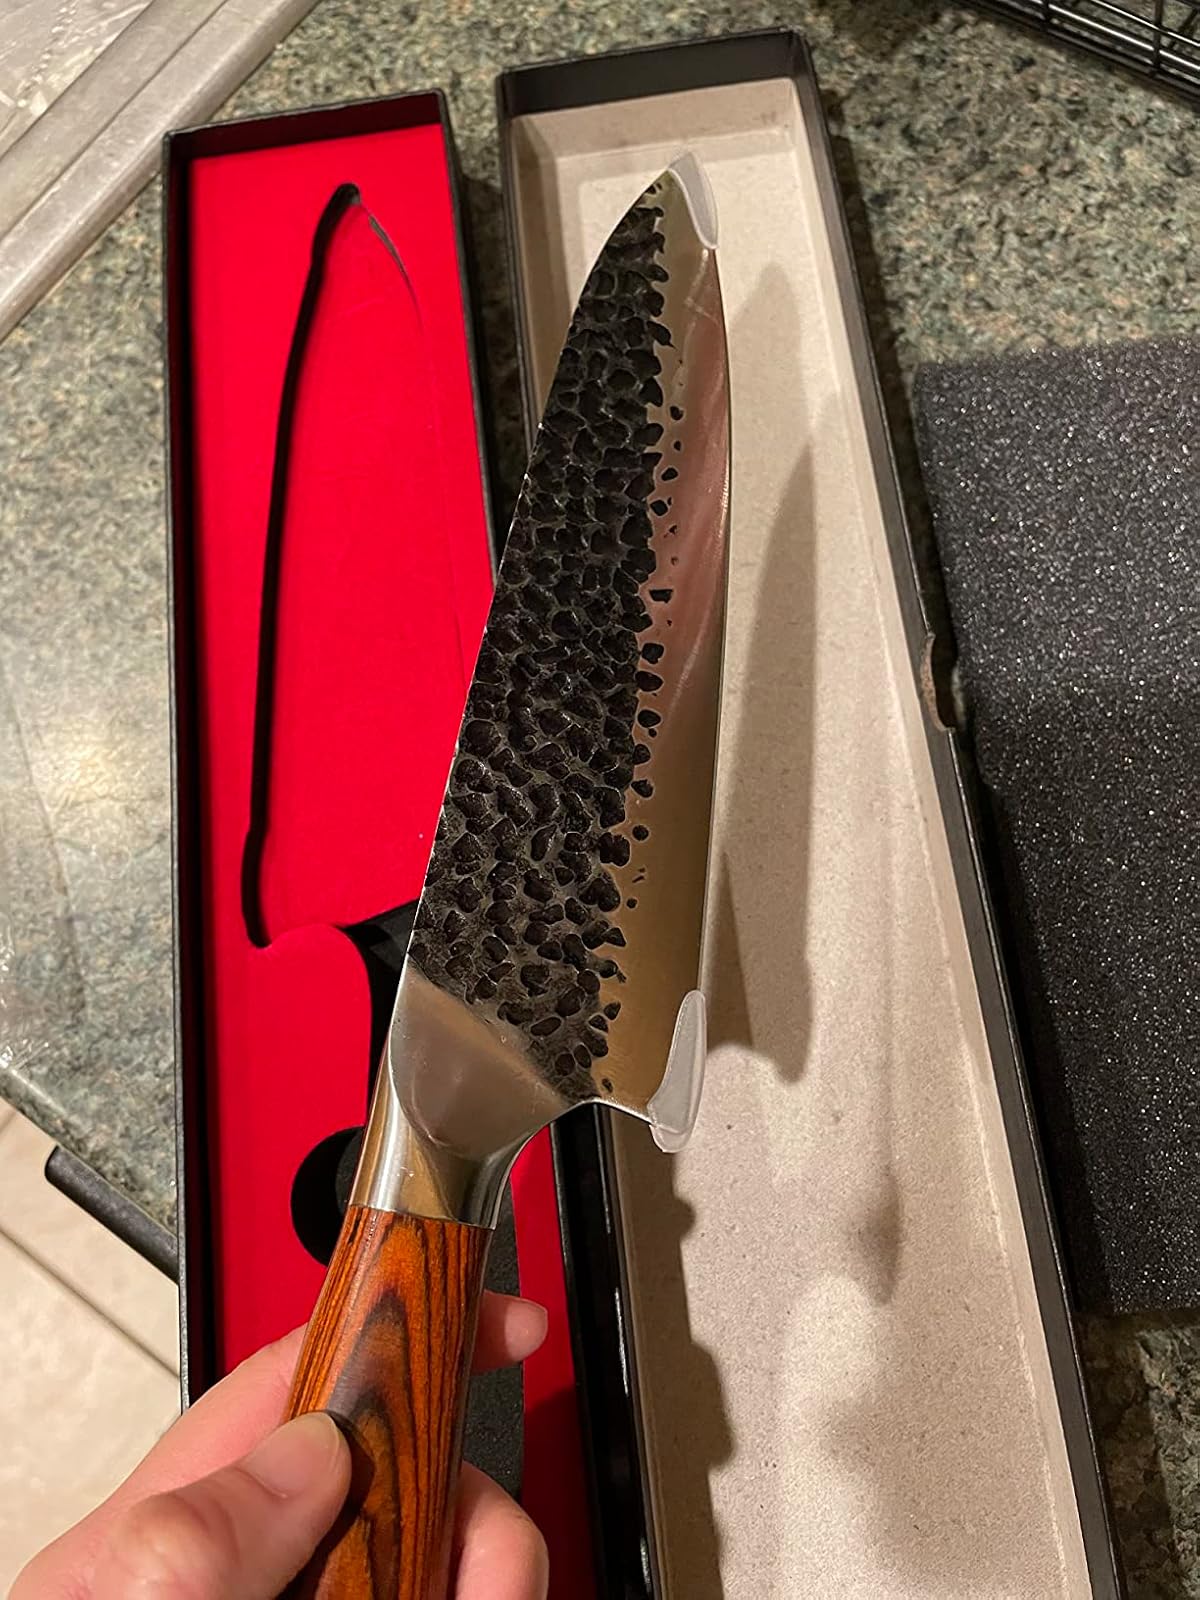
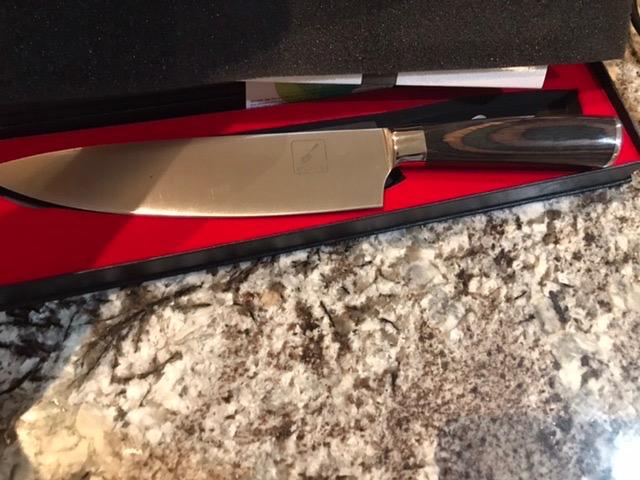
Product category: items_knife
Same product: no